Uetliberg railway line

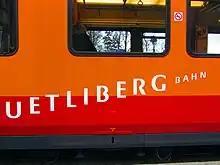
The line's branding makes play on its gradient

The Uetliberg line is constructed to standard gauge and uses overhead lines for electrification. Both it and the Sihltal line, with which it shares right-of-way between and , are electrified at 15 kV AC.